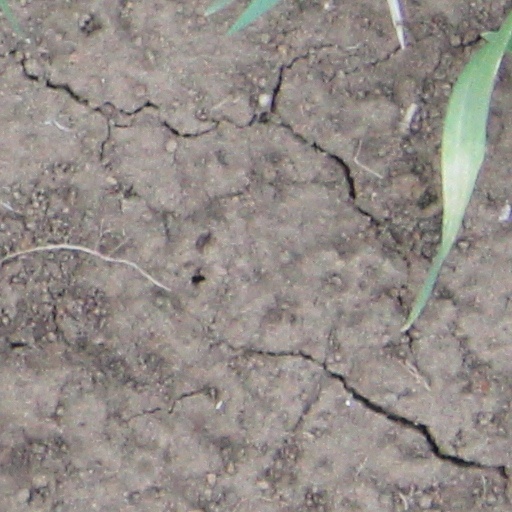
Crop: wheat